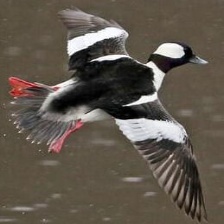
Species: BUFFLEHEAD
Scientific name: BUCEPHALA ALBEOLA
ImageNet parent category: drake